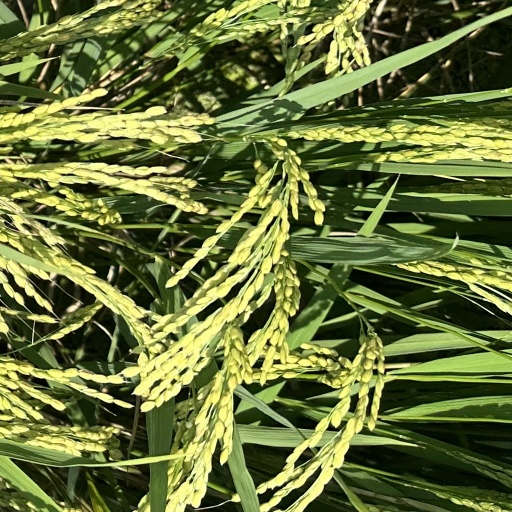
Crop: rice